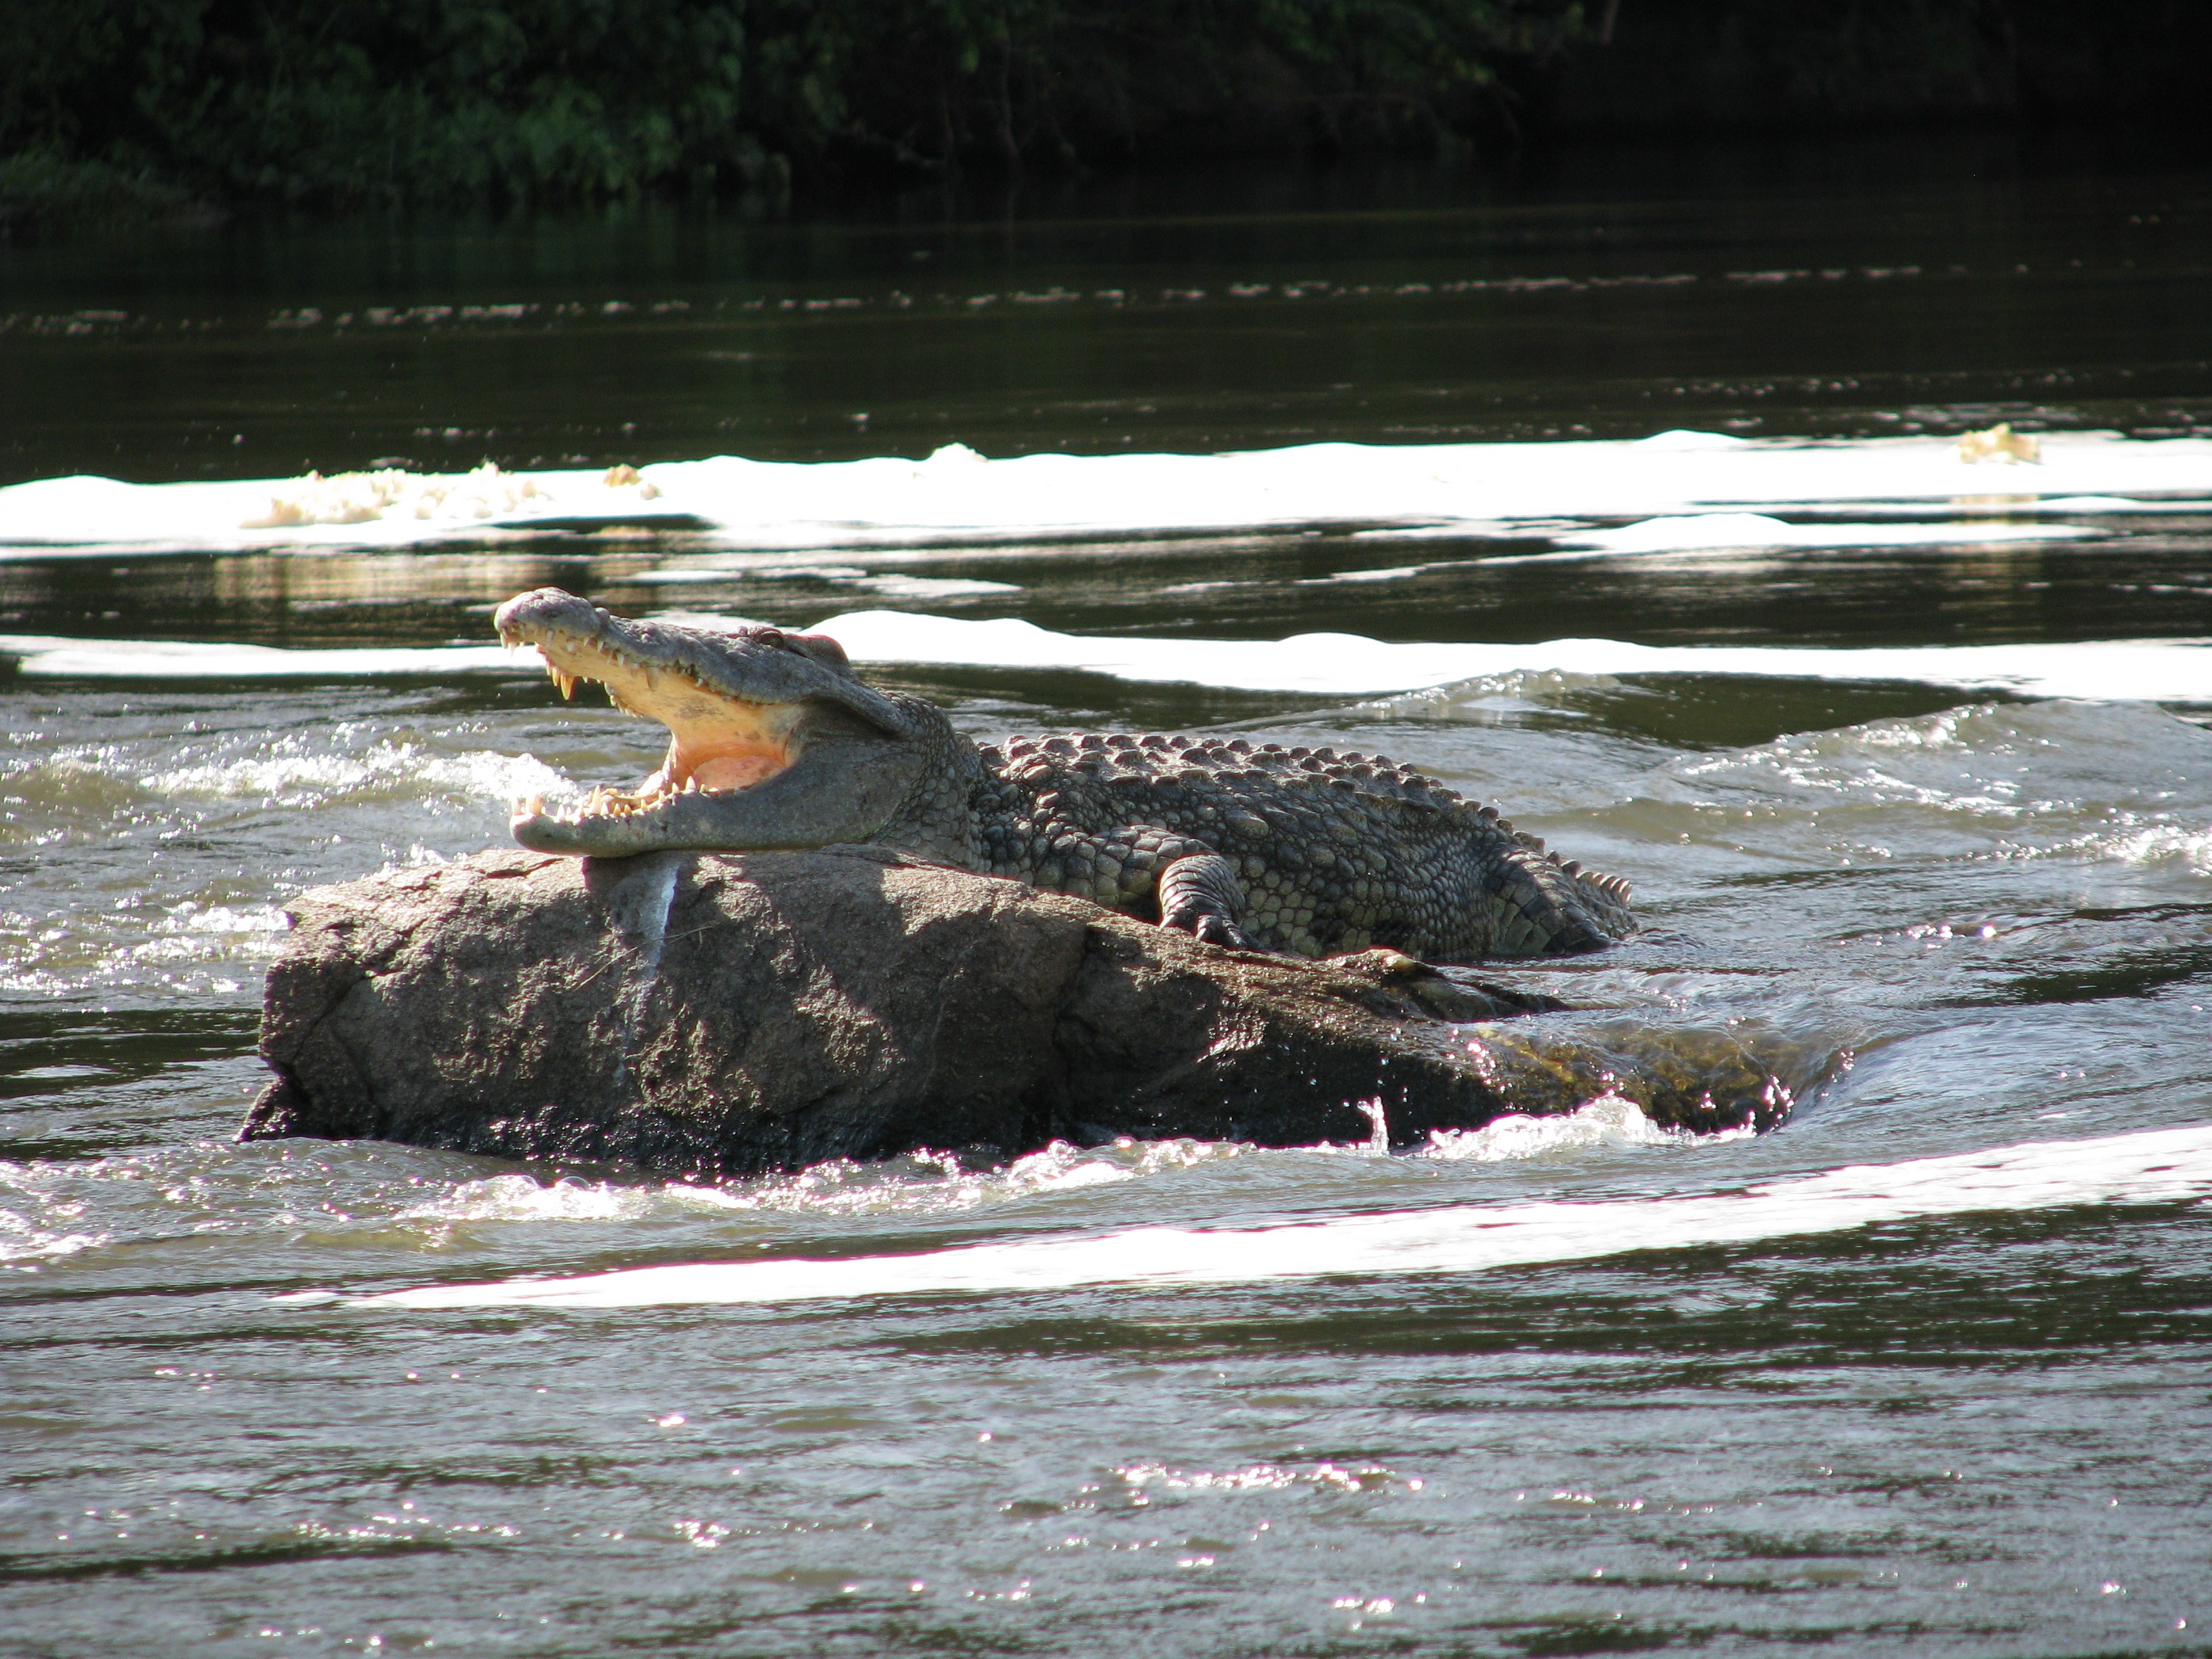
water, rock, river, wildlife, africa, predator, reptile, fauna, lizard, mouth, crocodile, alligator, vertebrate, teeth, safari, dangerous, jaws, crocodilia, american alligator, nile crocodile